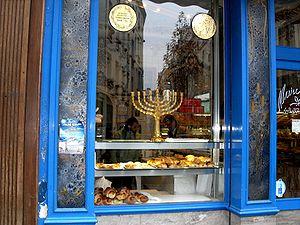
vitrine d'une boulangerie juive rue des Rosiers à Paris, qui propose des hallot, les pains tressés du Shabbat"